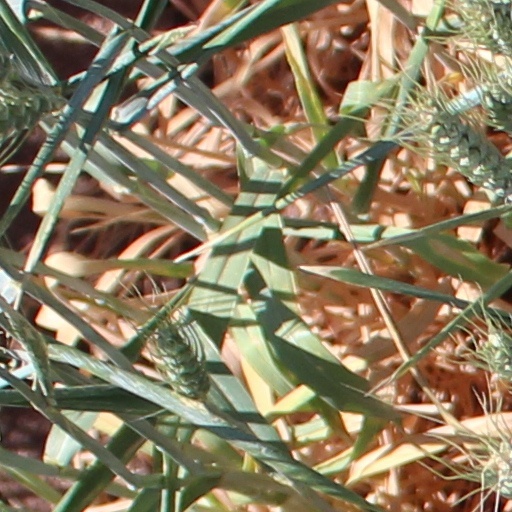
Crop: wheat